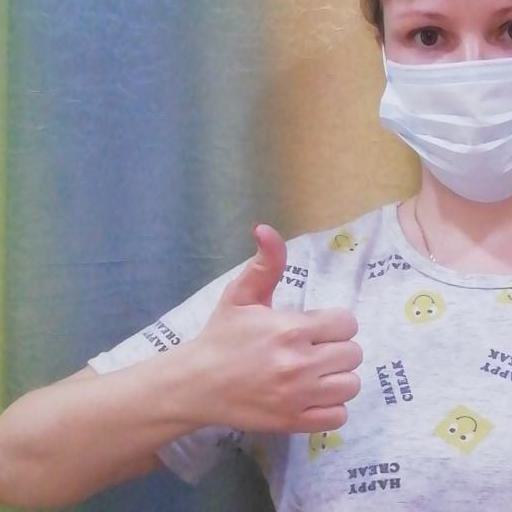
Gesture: like